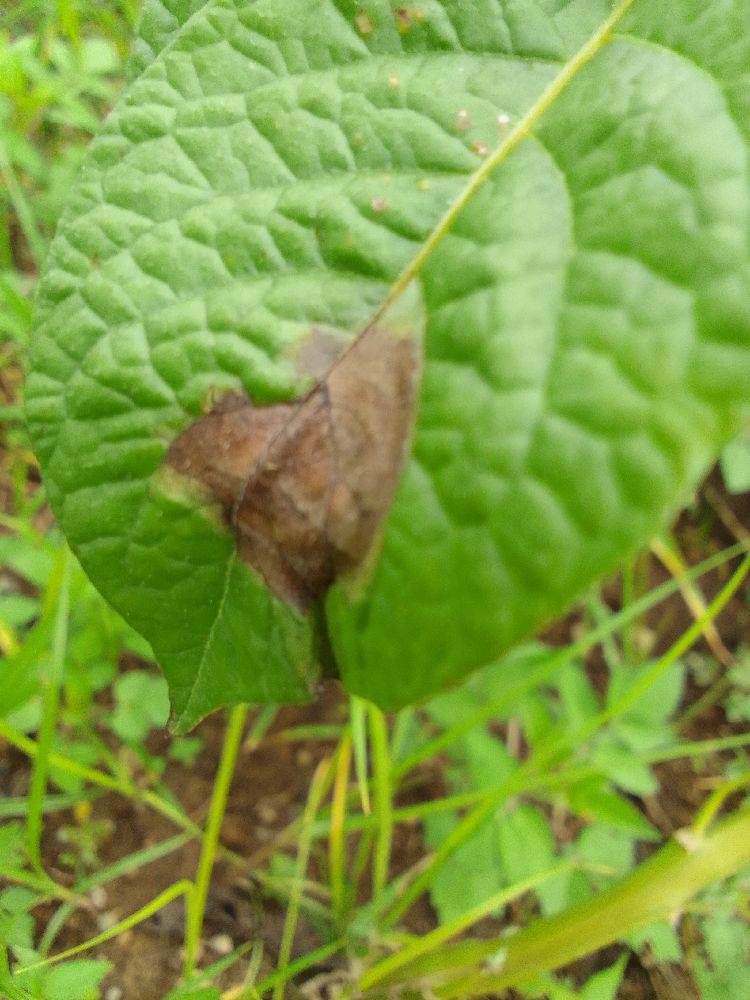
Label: Late blight